Beachgoing

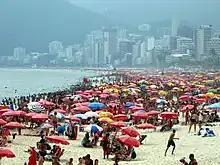
Ipanema beach in Rio de Janeiro c. 2010

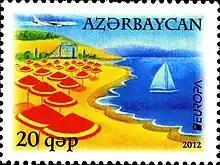
2012 Ajerbaijani stamp promoting beach tourism

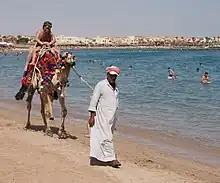
Tourists riding a camel on the beach in Makadi Bay, Egypt c. 2010

Sea-bathing remained a popular treatment for tuberculosis into the mid-1800s, by which time beachgoing had developed into a leisure activity meant to provide a respite from daily life. Beach tourism is one of the earliest form of modern tourism. Beachgoers, however, were not there for the sun; women typically kept themselves completely covered or used shelters and parasols to protect their skin from tanning.